Bidston

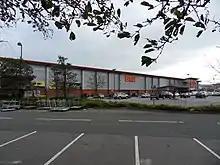
B&Q at Bidston Moss Retail Park

The major employers in Bidston are a 24-hour Tesco superstore and B&Q. The Tesco superstore and petrol station, built in the 1990s, occupy the site of the former Bidston steelworks and a disused railway marshalling yard. Meanwhile, B&Q operates within the Bidston Moss Retail Park, a development built in the 1980s, which includes branches of Halfords, Home Bargains, Carpetright and Pets at Home. Marks & Spencer and Aldi each opened stores at the retail park in 2016. Other businesses, which formerly occupied the retail park, included MFI.